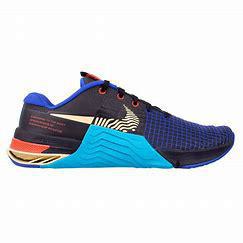
Brand: Nike
Model: Metcon 8